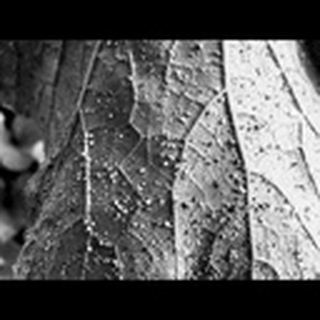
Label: cotton_aphids